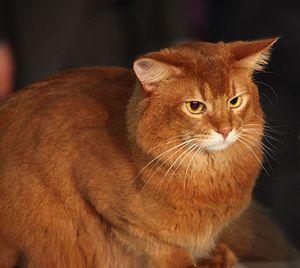
Un somali au Fifé Worldshow 2009